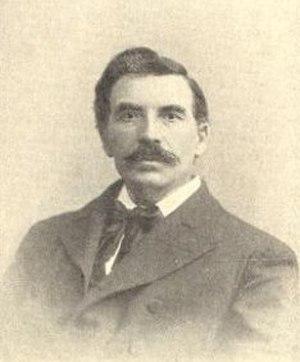
Jose Arechavaleta y Balpardo, né le 27 septembre 1838 à Urioste dans la commune d'Ortuella en Biscaye et mort le 16 juin 1912 à Montevideo, est un botaniste espagnol et uruguayen.